Trianon model collection

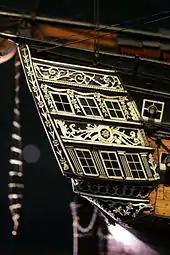
Stern of "Triomphant" represented for the Trianon collection.

The Trianon model collection is a set of high-quality ship models ordered by Napoléon for documentary purposes.